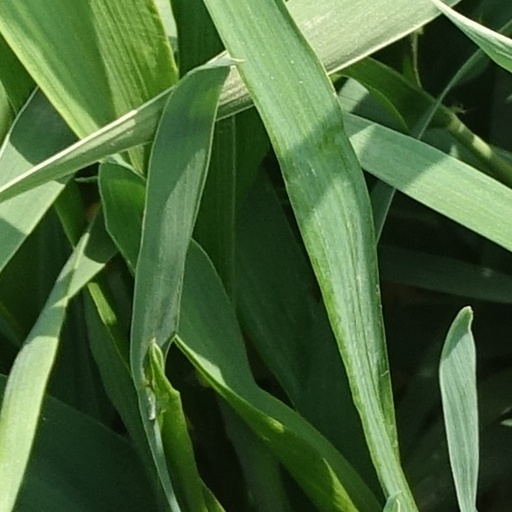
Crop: wheat